Newcastle University

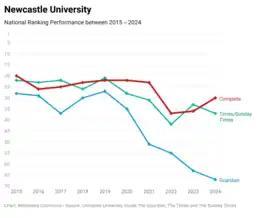
Newcastle University's national league table performance over the past ten years

Plans for additions and improvements to the campus were made public in March 2008 and completed in 2010 at a cost of £200 million. They included a redevelopment of the south-east (Haymarket) façade with a five-storey King's Gate administration building as well as new student accommodation. Two additional buildings for the school of medicine were also built.